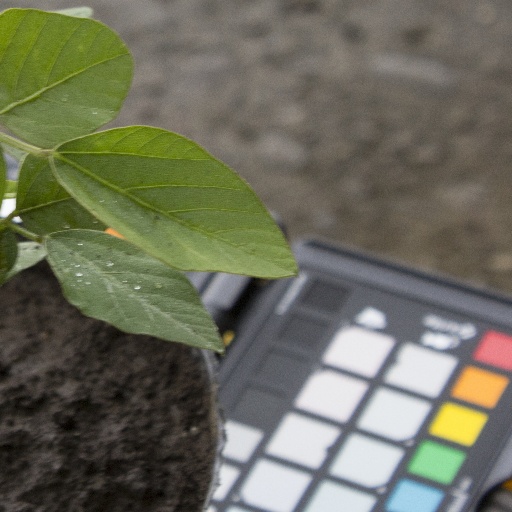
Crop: soybean